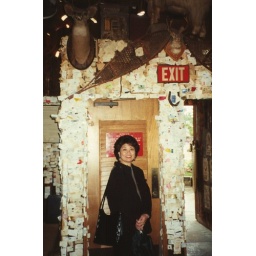
Angie stands in front of a wall of business cards near the front door of the Red Dog Saloon